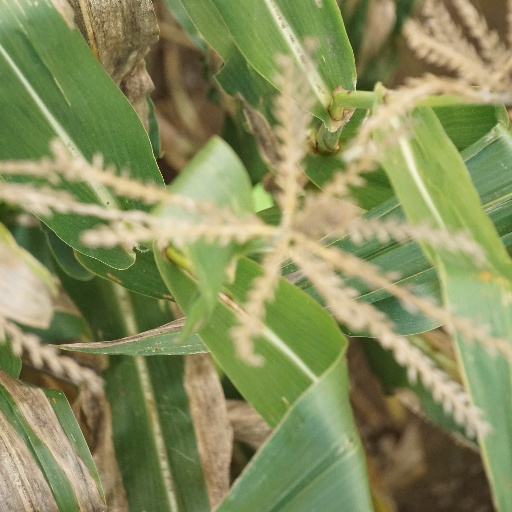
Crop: maize; corn